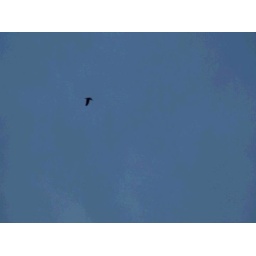
bird flying by